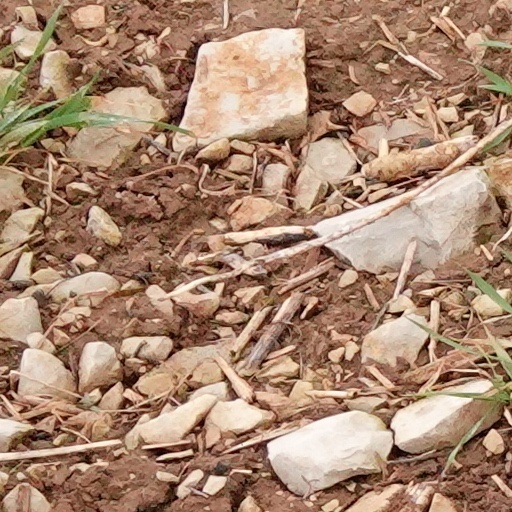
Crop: wheat